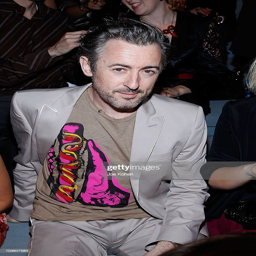
actor attends the fashion show during fashion week .